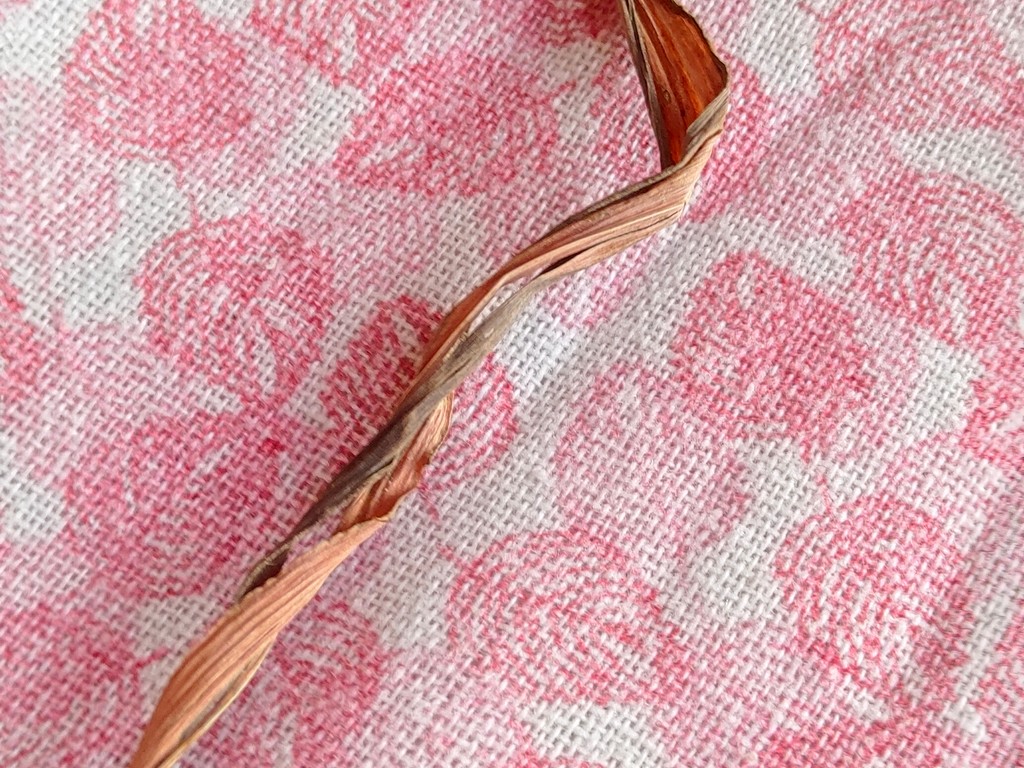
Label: Dried